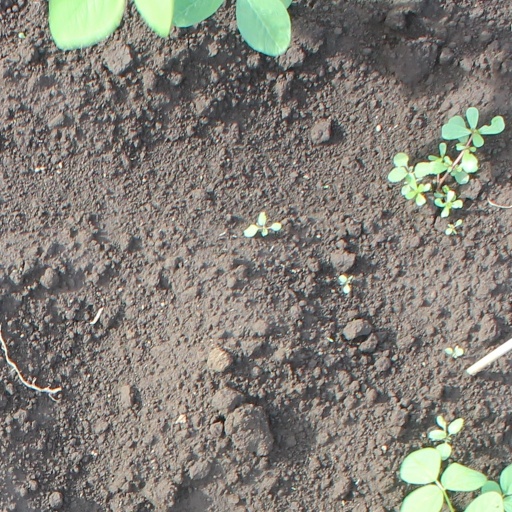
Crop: soybean